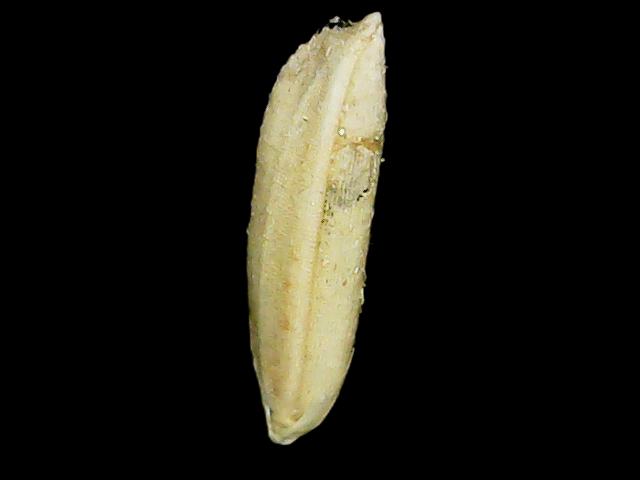
Rice variety: Binadhan16